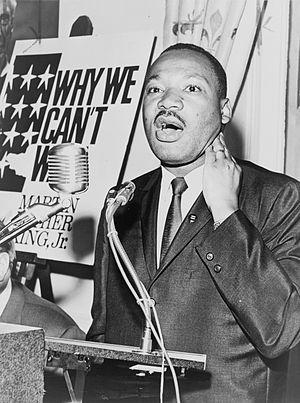
Martin Luther King Jr., né à Atlanta le 15 janvier 1929 et mort assassiné le 4 avril 1968 à Memphis, est un pasteur baptiste et militant non-violent afro-américain pour le mouvement des droits civiques des noirs américains aux États-Unis, fervent militant pour la paix et contre la pauvreté.
La lettre de la prison de Birmingham, en anglais Letter from Birmingham Jail, également connue sous le nom de Letter from Birmingham City Jail ou The Negro Is Your Brother, est une lettre ouverte rédigée le 16 avril 1963 par Martin Luther King Jr. La lettre défend la stratégie de résistance non violente au racisme. King écrit que les gens ont la responsabilité morale de désobéir aux lois injustes et de prendre des mesures directes plutôt que d'attendre potentiellement pour toujours que la justice soit rendue par les tribunaux.